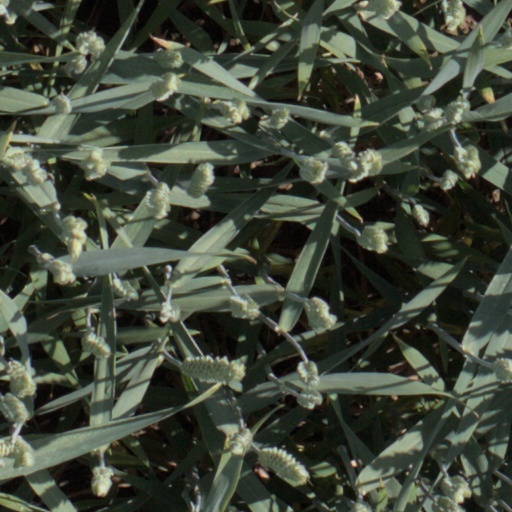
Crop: wheat